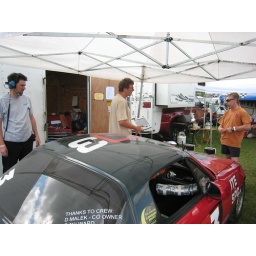
Dan with the data pad. Gets telemetry from the car via a laptop in the camper.  Runs Linux (of course)!